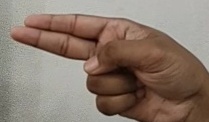
ASL sign: H